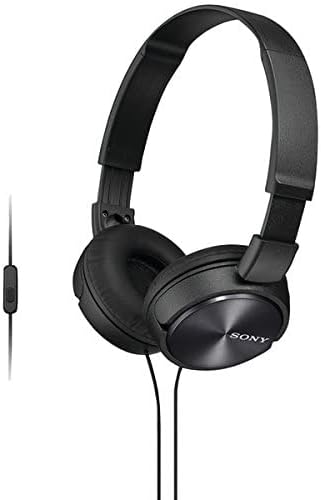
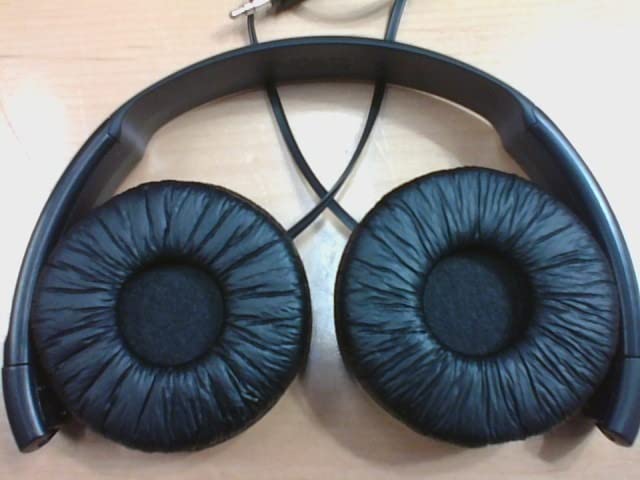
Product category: headphones
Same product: yes